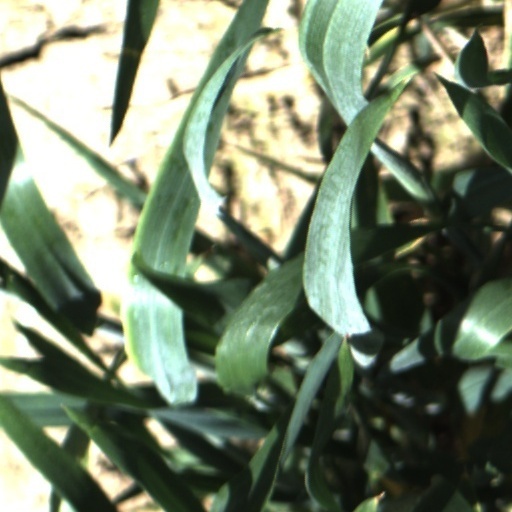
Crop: wheat